Hippeastrum evansiae

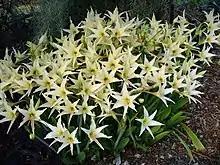

Hippeastrum evansiae is a flowering perennial herbaceous bulbous plant, in the family Amaryllidaceae, native to Bolivia.